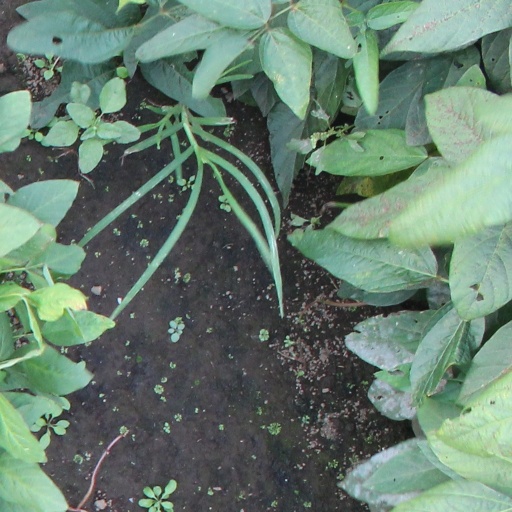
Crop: soybean